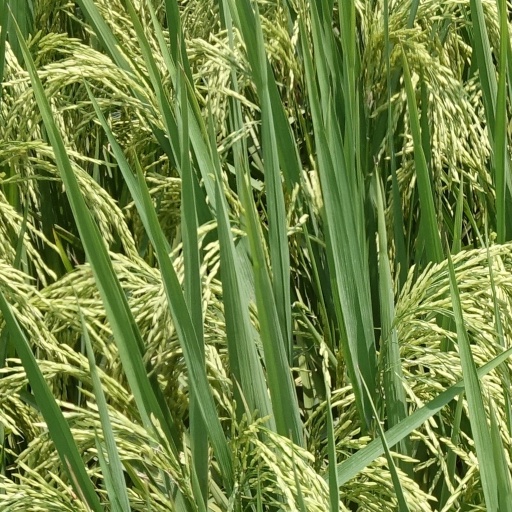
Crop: rice